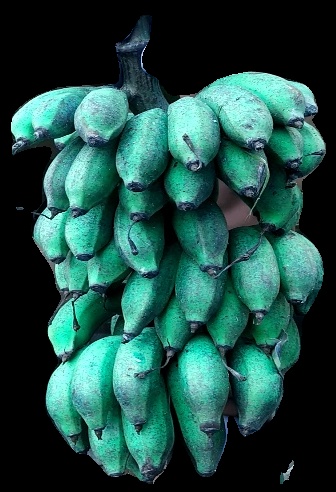
Variety: rasbale
Grade: grade3